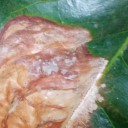
Label: Phoma